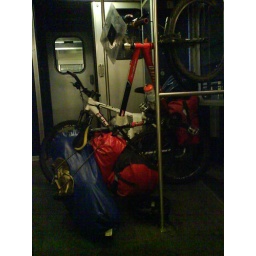
our bikes in a train